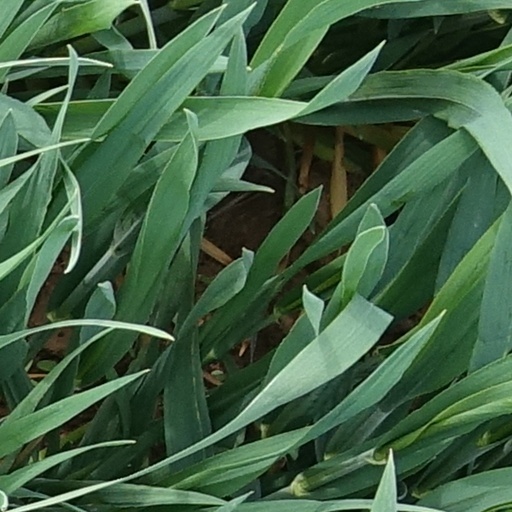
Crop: wheat